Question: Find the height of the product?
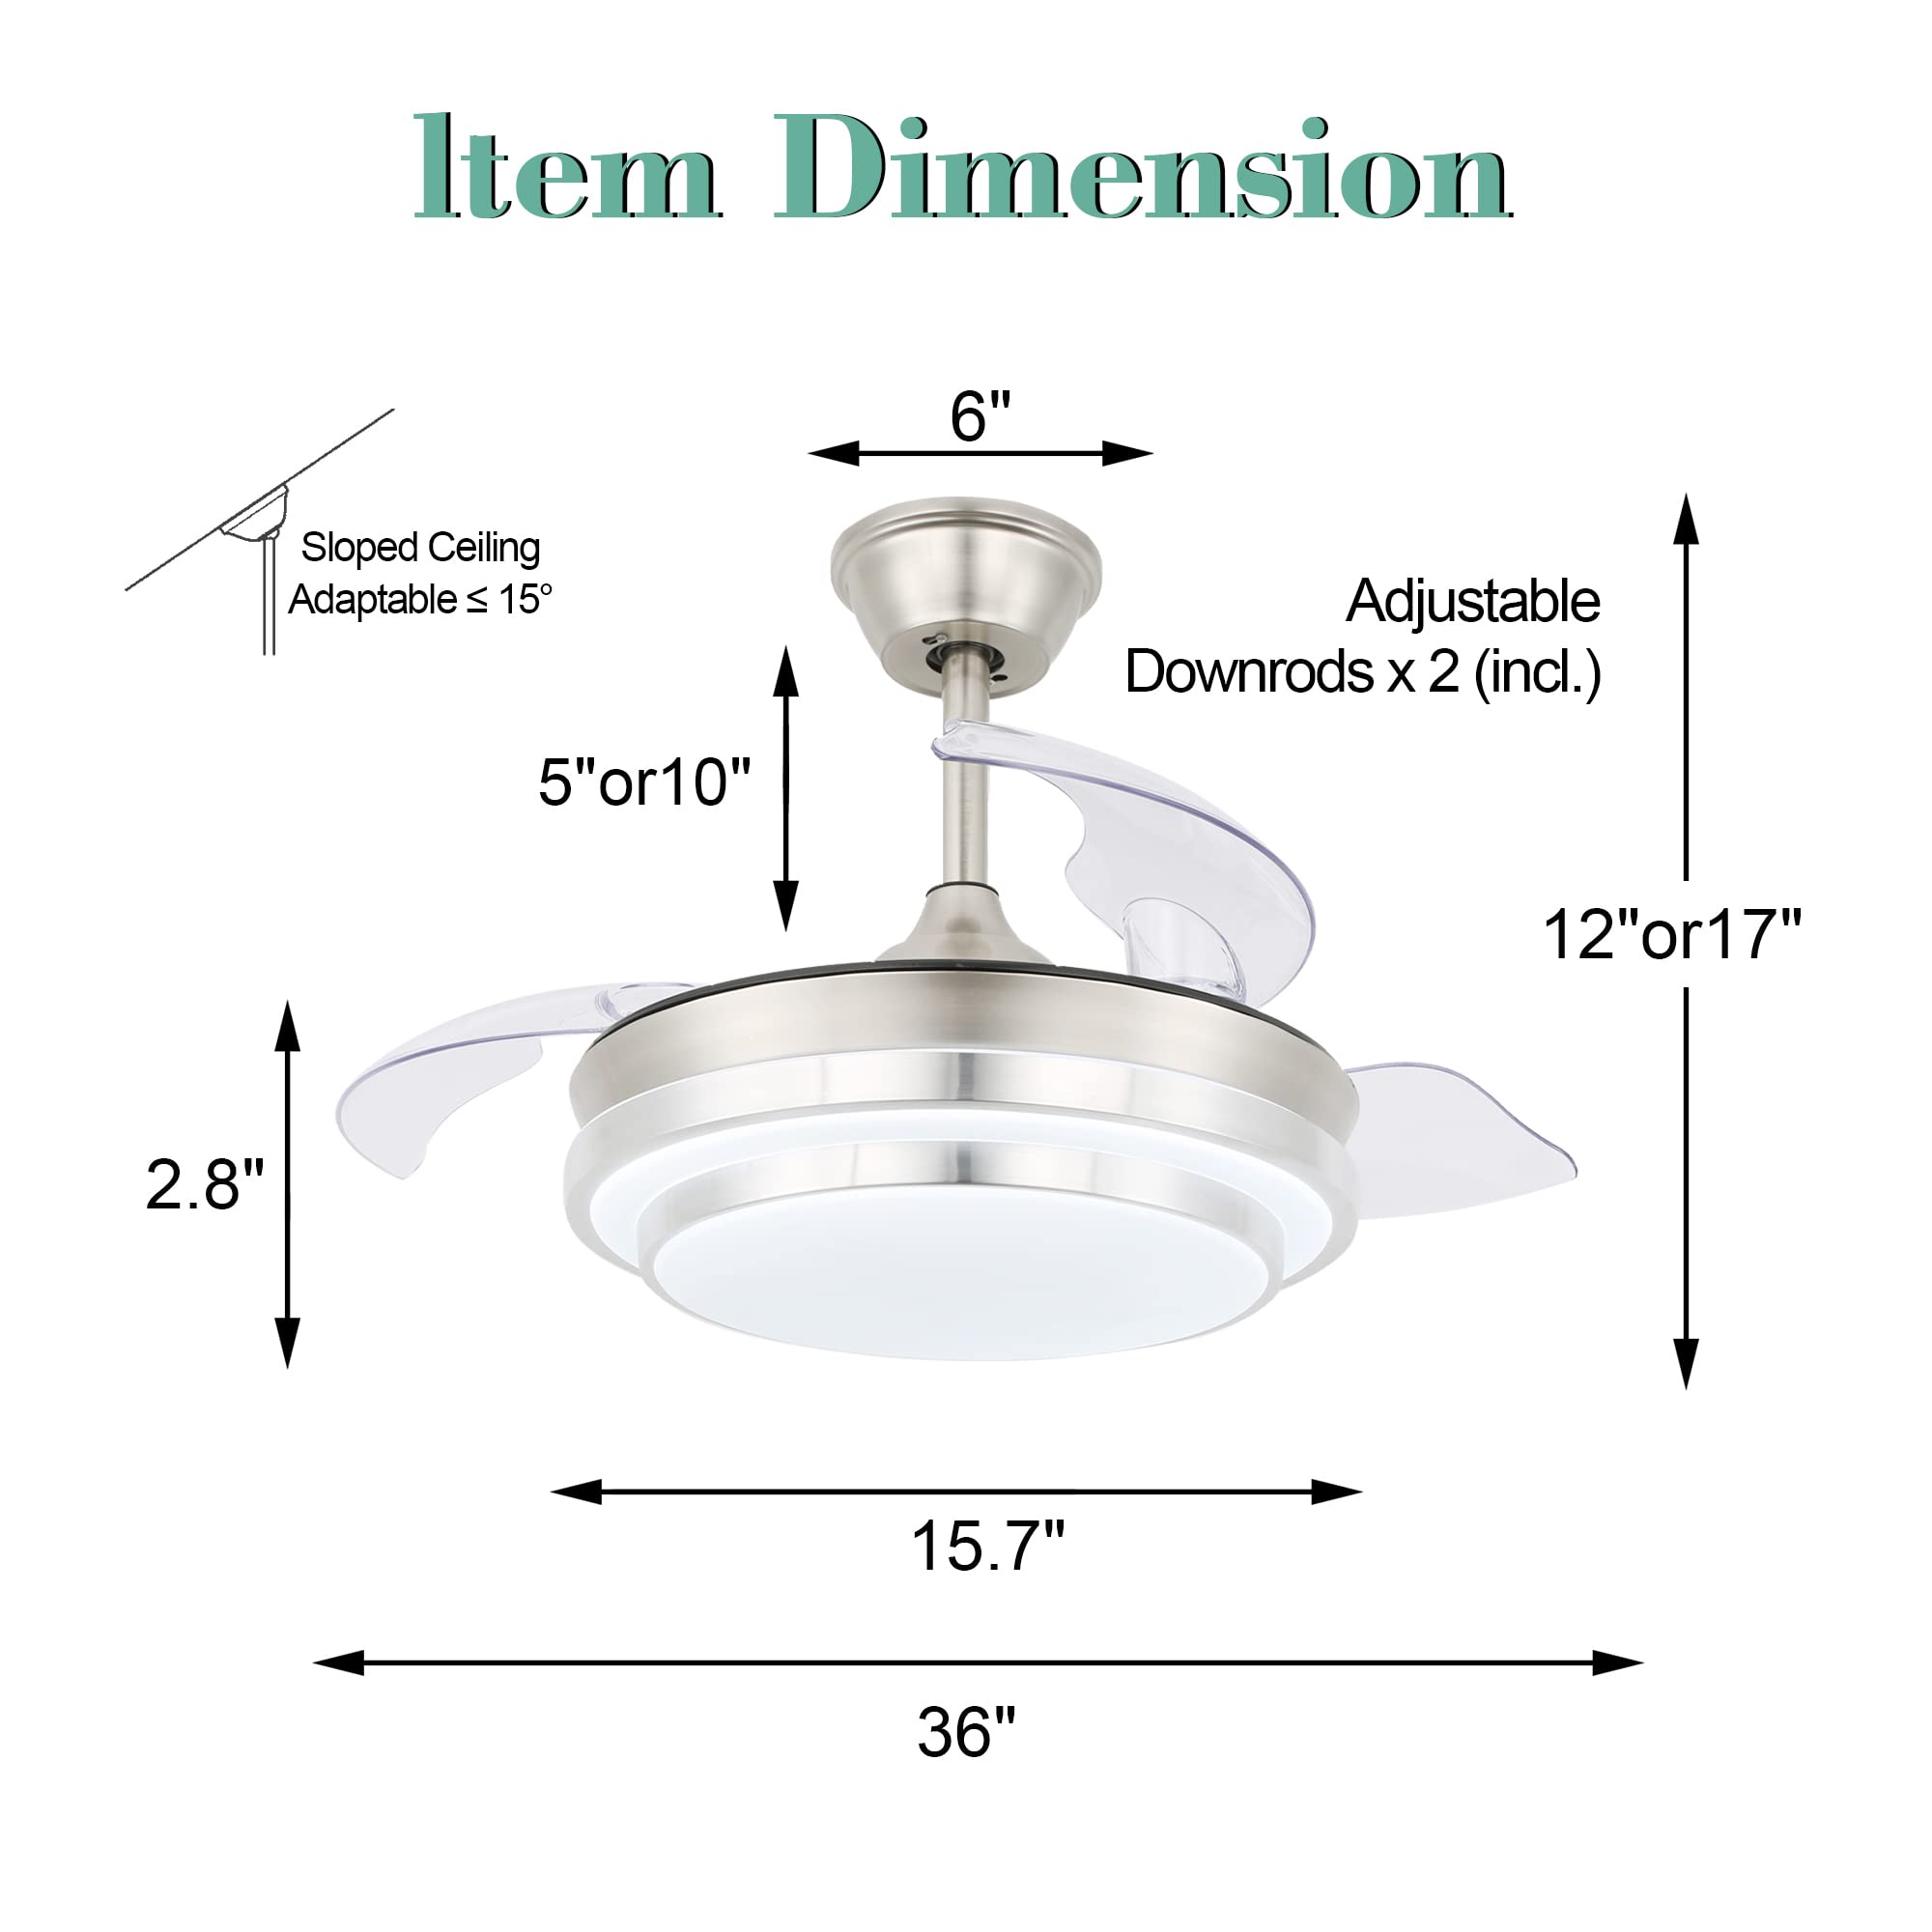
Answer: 12.0 inch